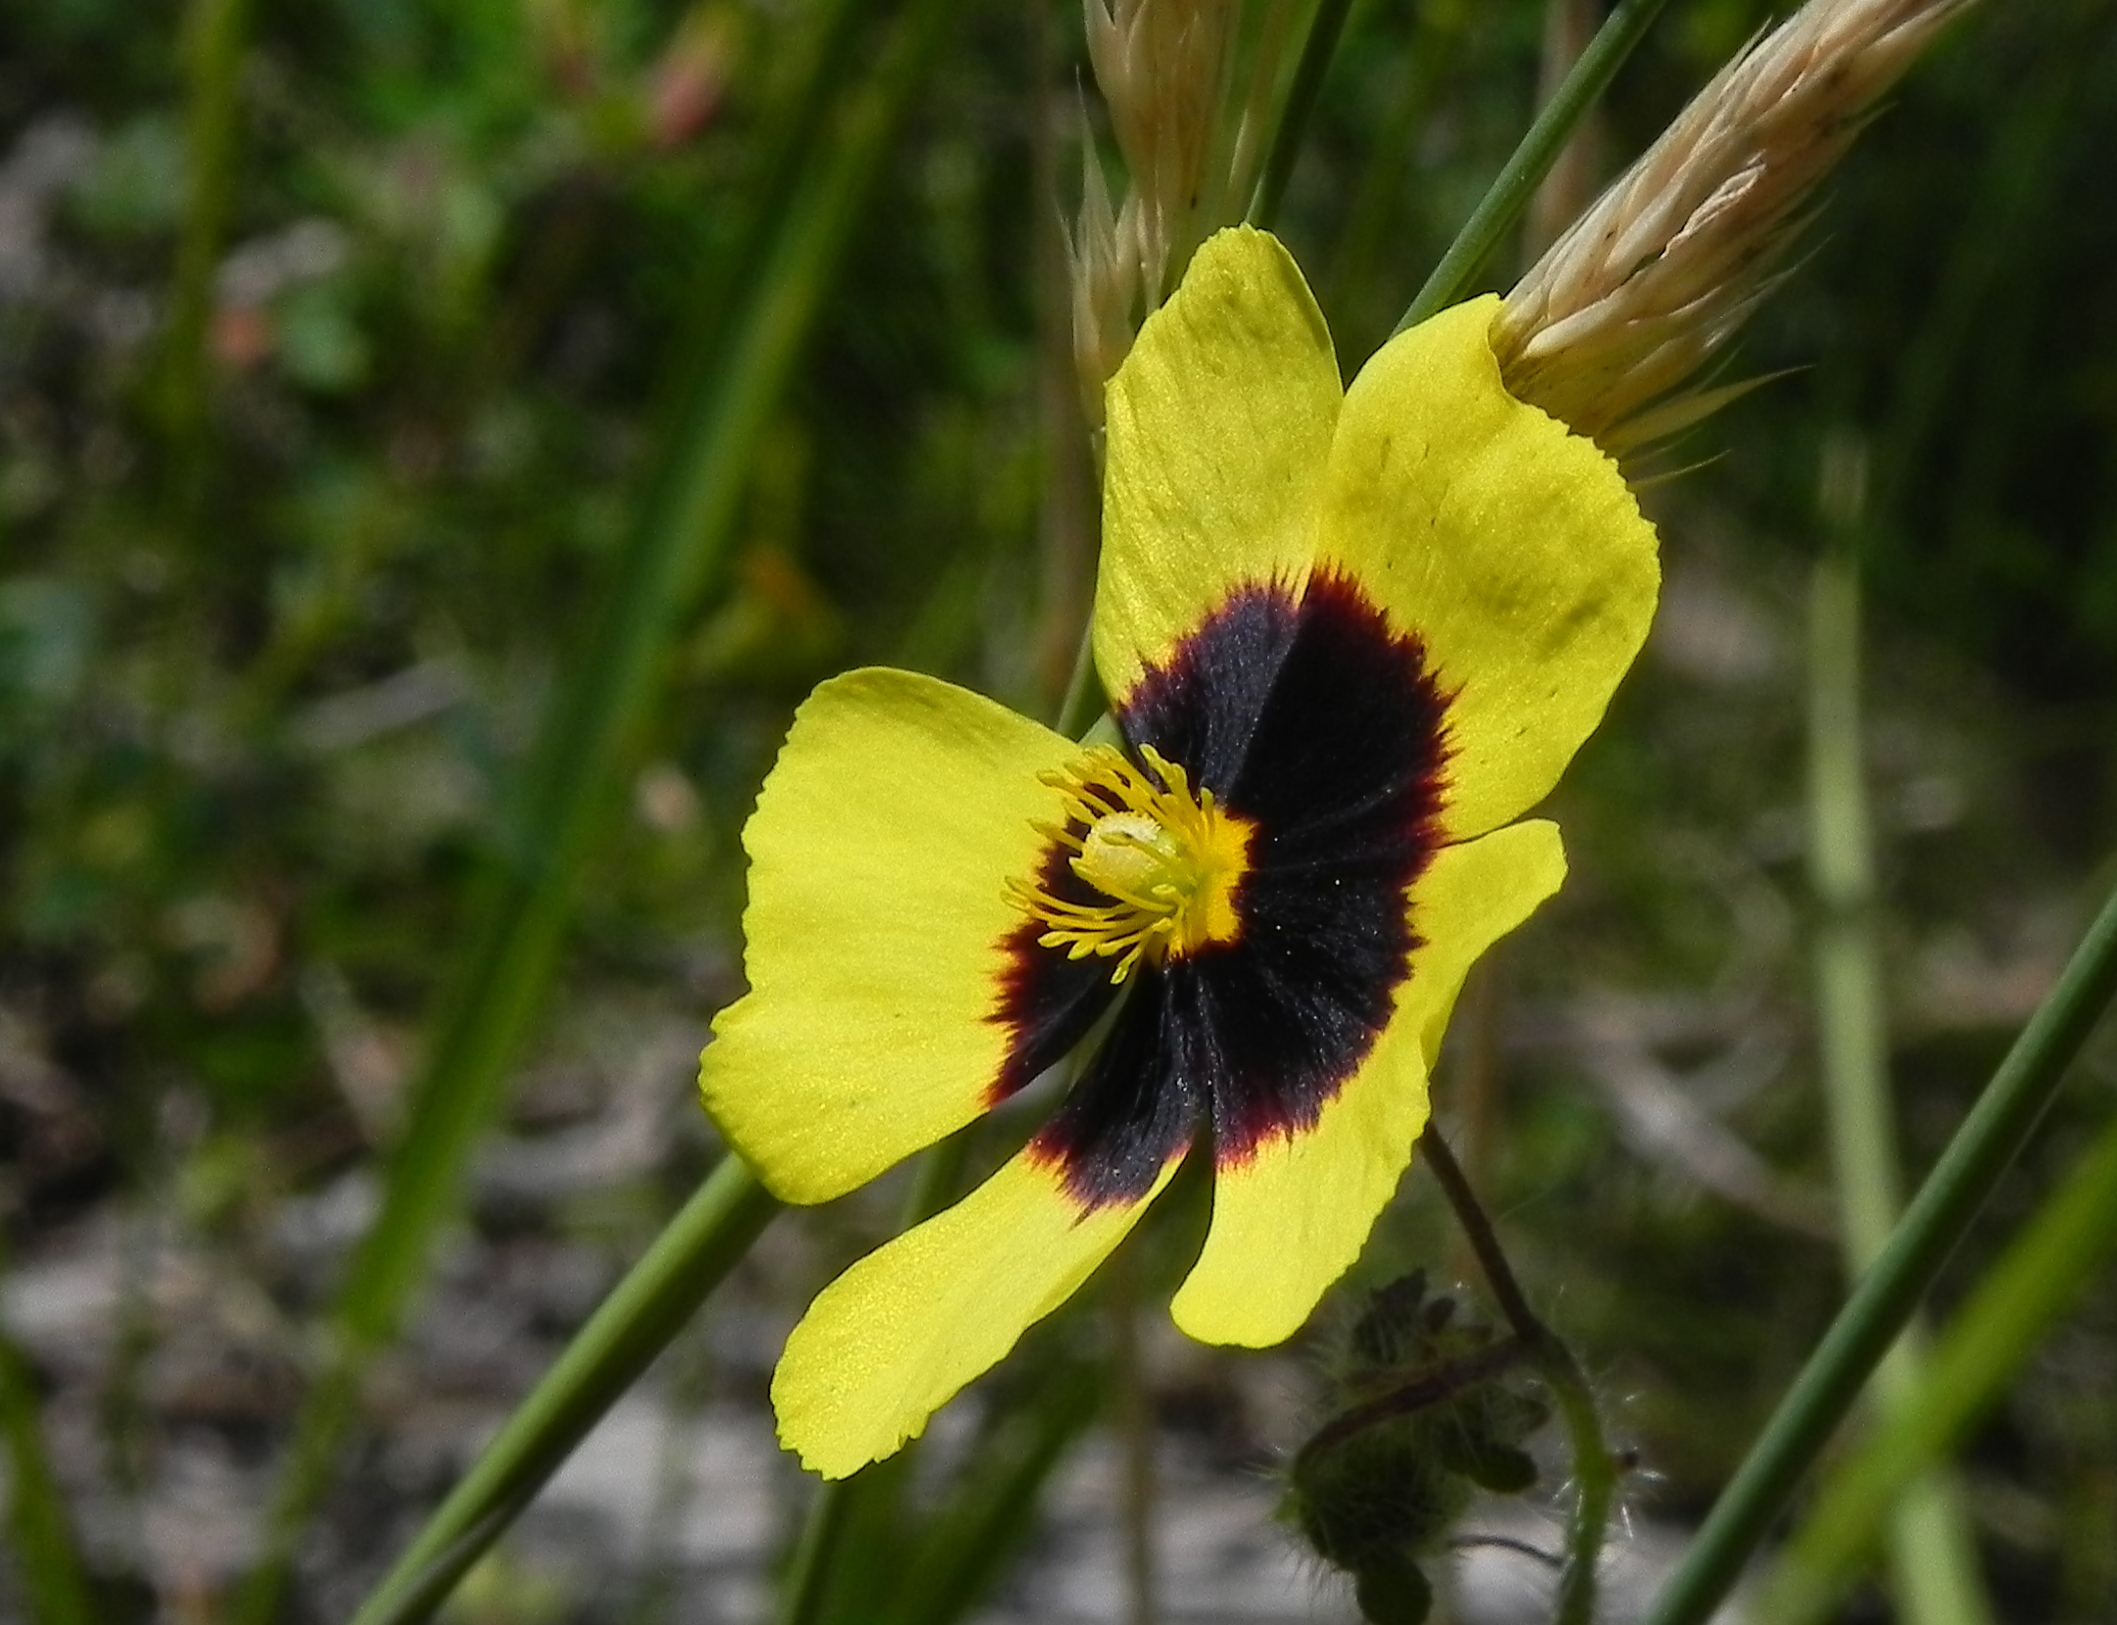
nature, plant, meadow, prairie, flower, insect, botany, yellow, flora, fauna, wildflower, flowers, flores, nectar, ggl1, macro photography, flowering plant, plant stem, land plant, violet family